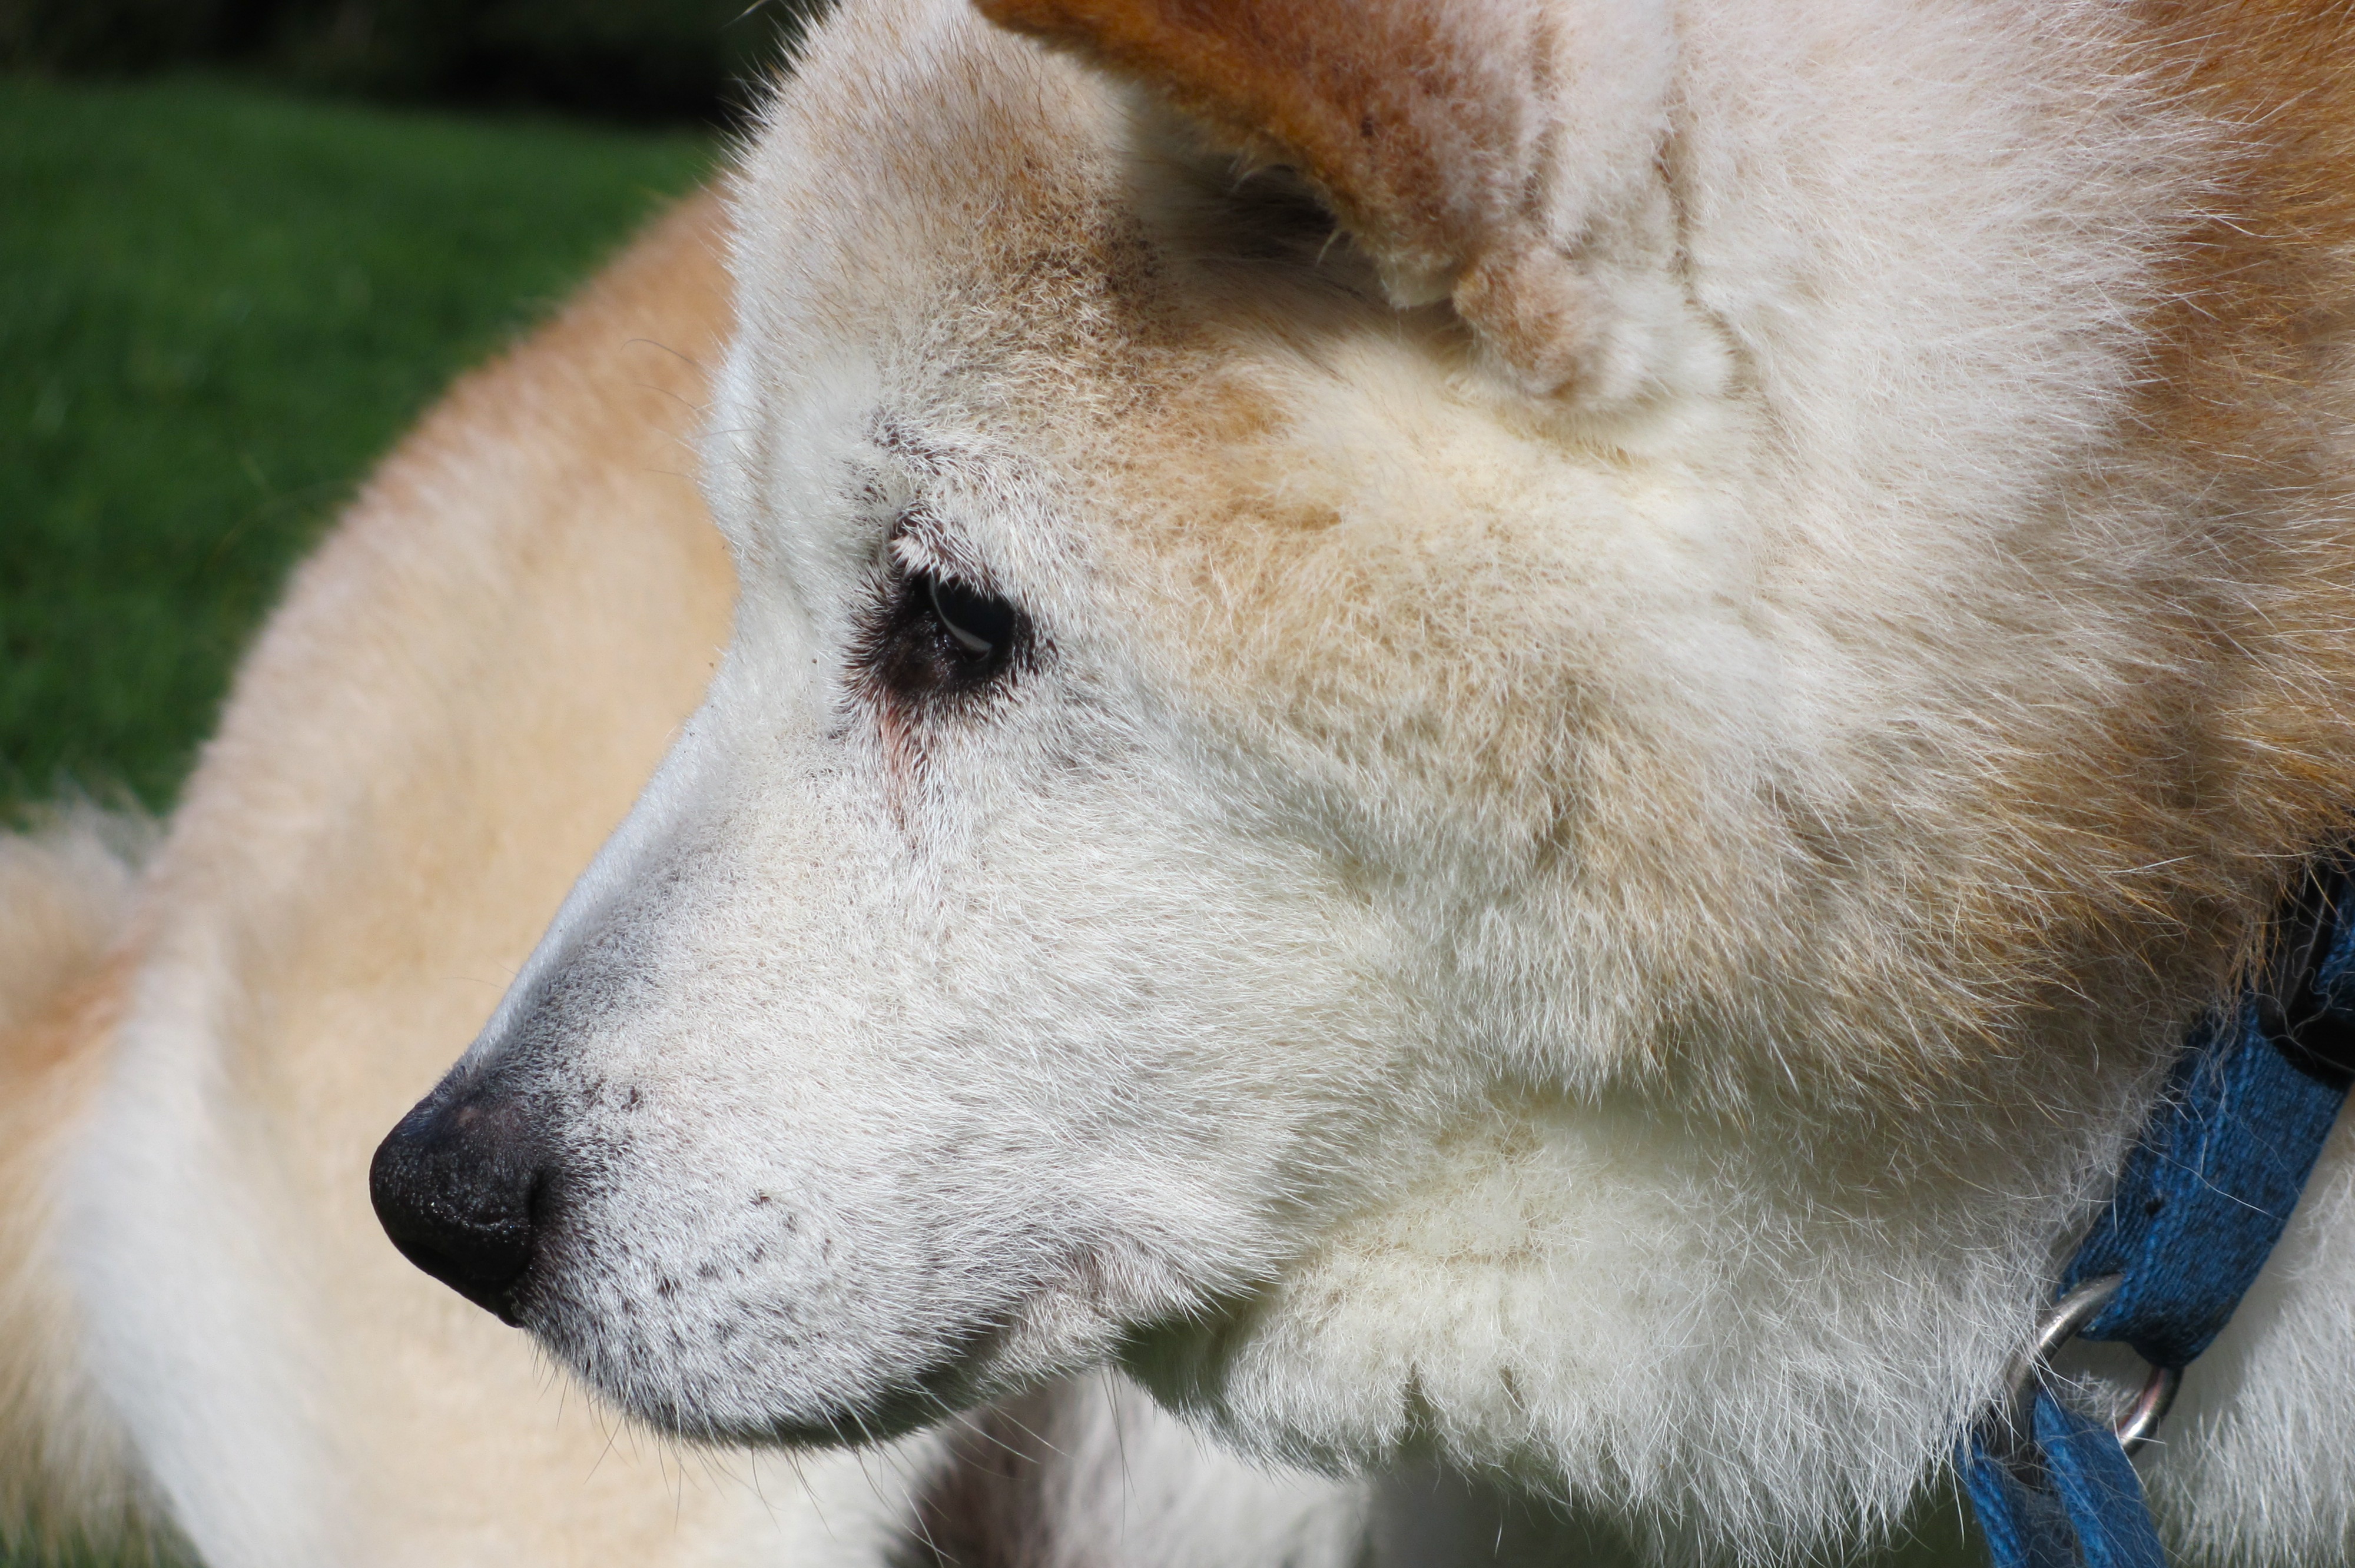
white, old, dog, animal, canine, profile, pet, portrait, mammal, head turned, nose, eyes, vertebrate, senior, domestic, akita, aged, purebred dog, old dog, purebred, hokkaido, shiba inu, akita inu, korean jindo dog, dog like mammal, wolfdog, dog breed group, greenland dog, kishu